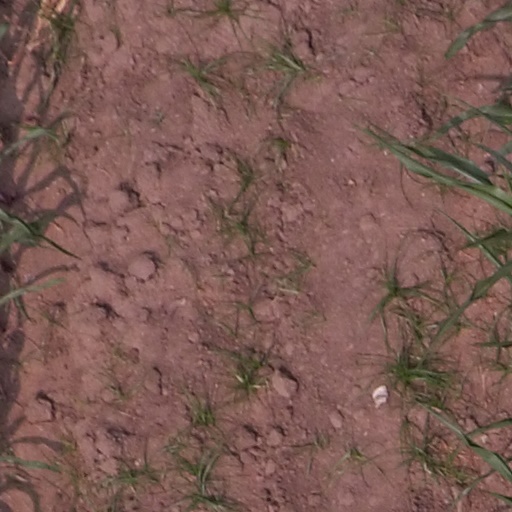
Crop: maize; corn